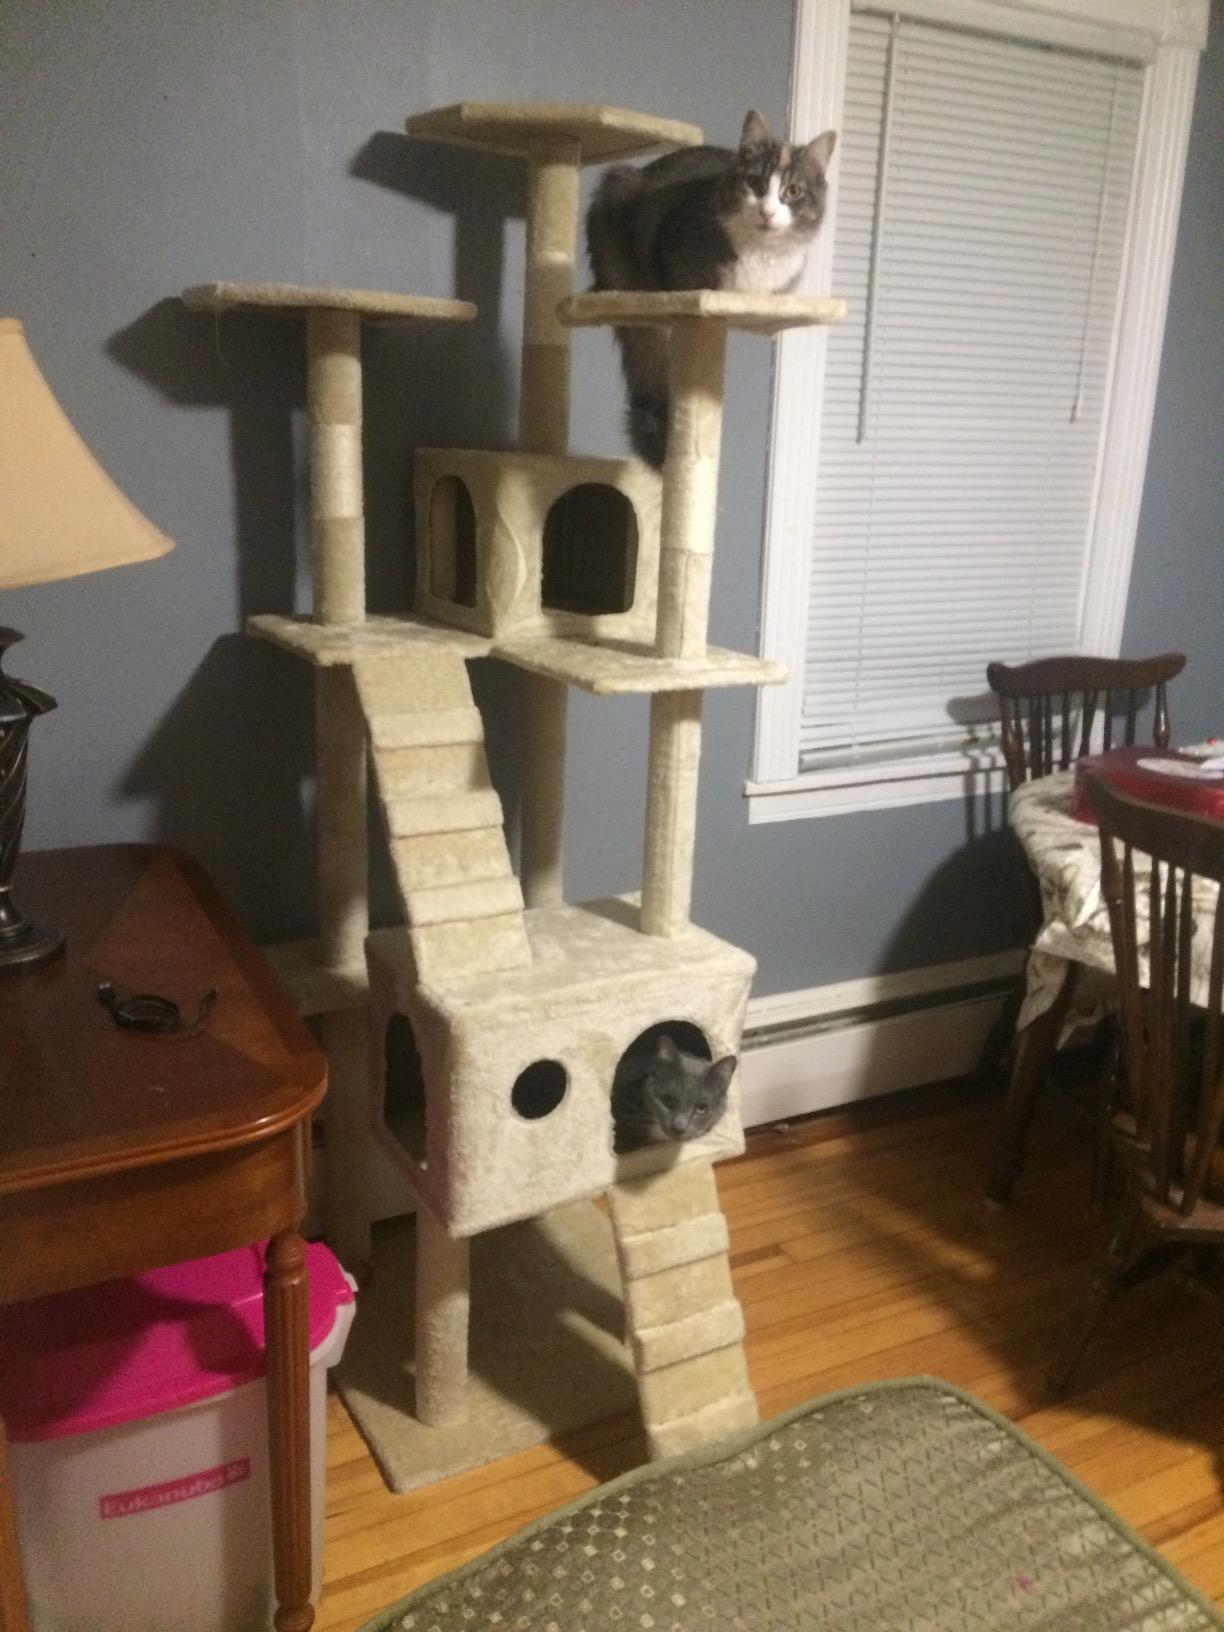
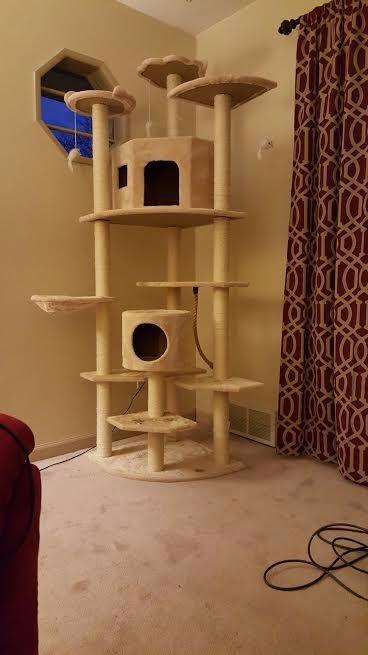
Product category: items_cat tree
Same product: no